Tondo Church

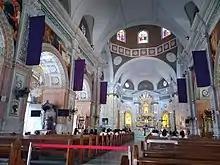
Church interior

The structural envelope is characterized by minimal ornamentation with Ionic rectangular pilasters attached at the main facade. Massive buttresses also support the unproportional domes of the bell towers. There are also blind arched openings that contrast with the rectangular voids and a triangular pediment. The neoclassical architectural style has its big influence the construction of the church and convent. In its interiors, it is composed of a main central nave that is flanked by two aisles that are linked by solid columns. The internal space spans in length, in width and in height.